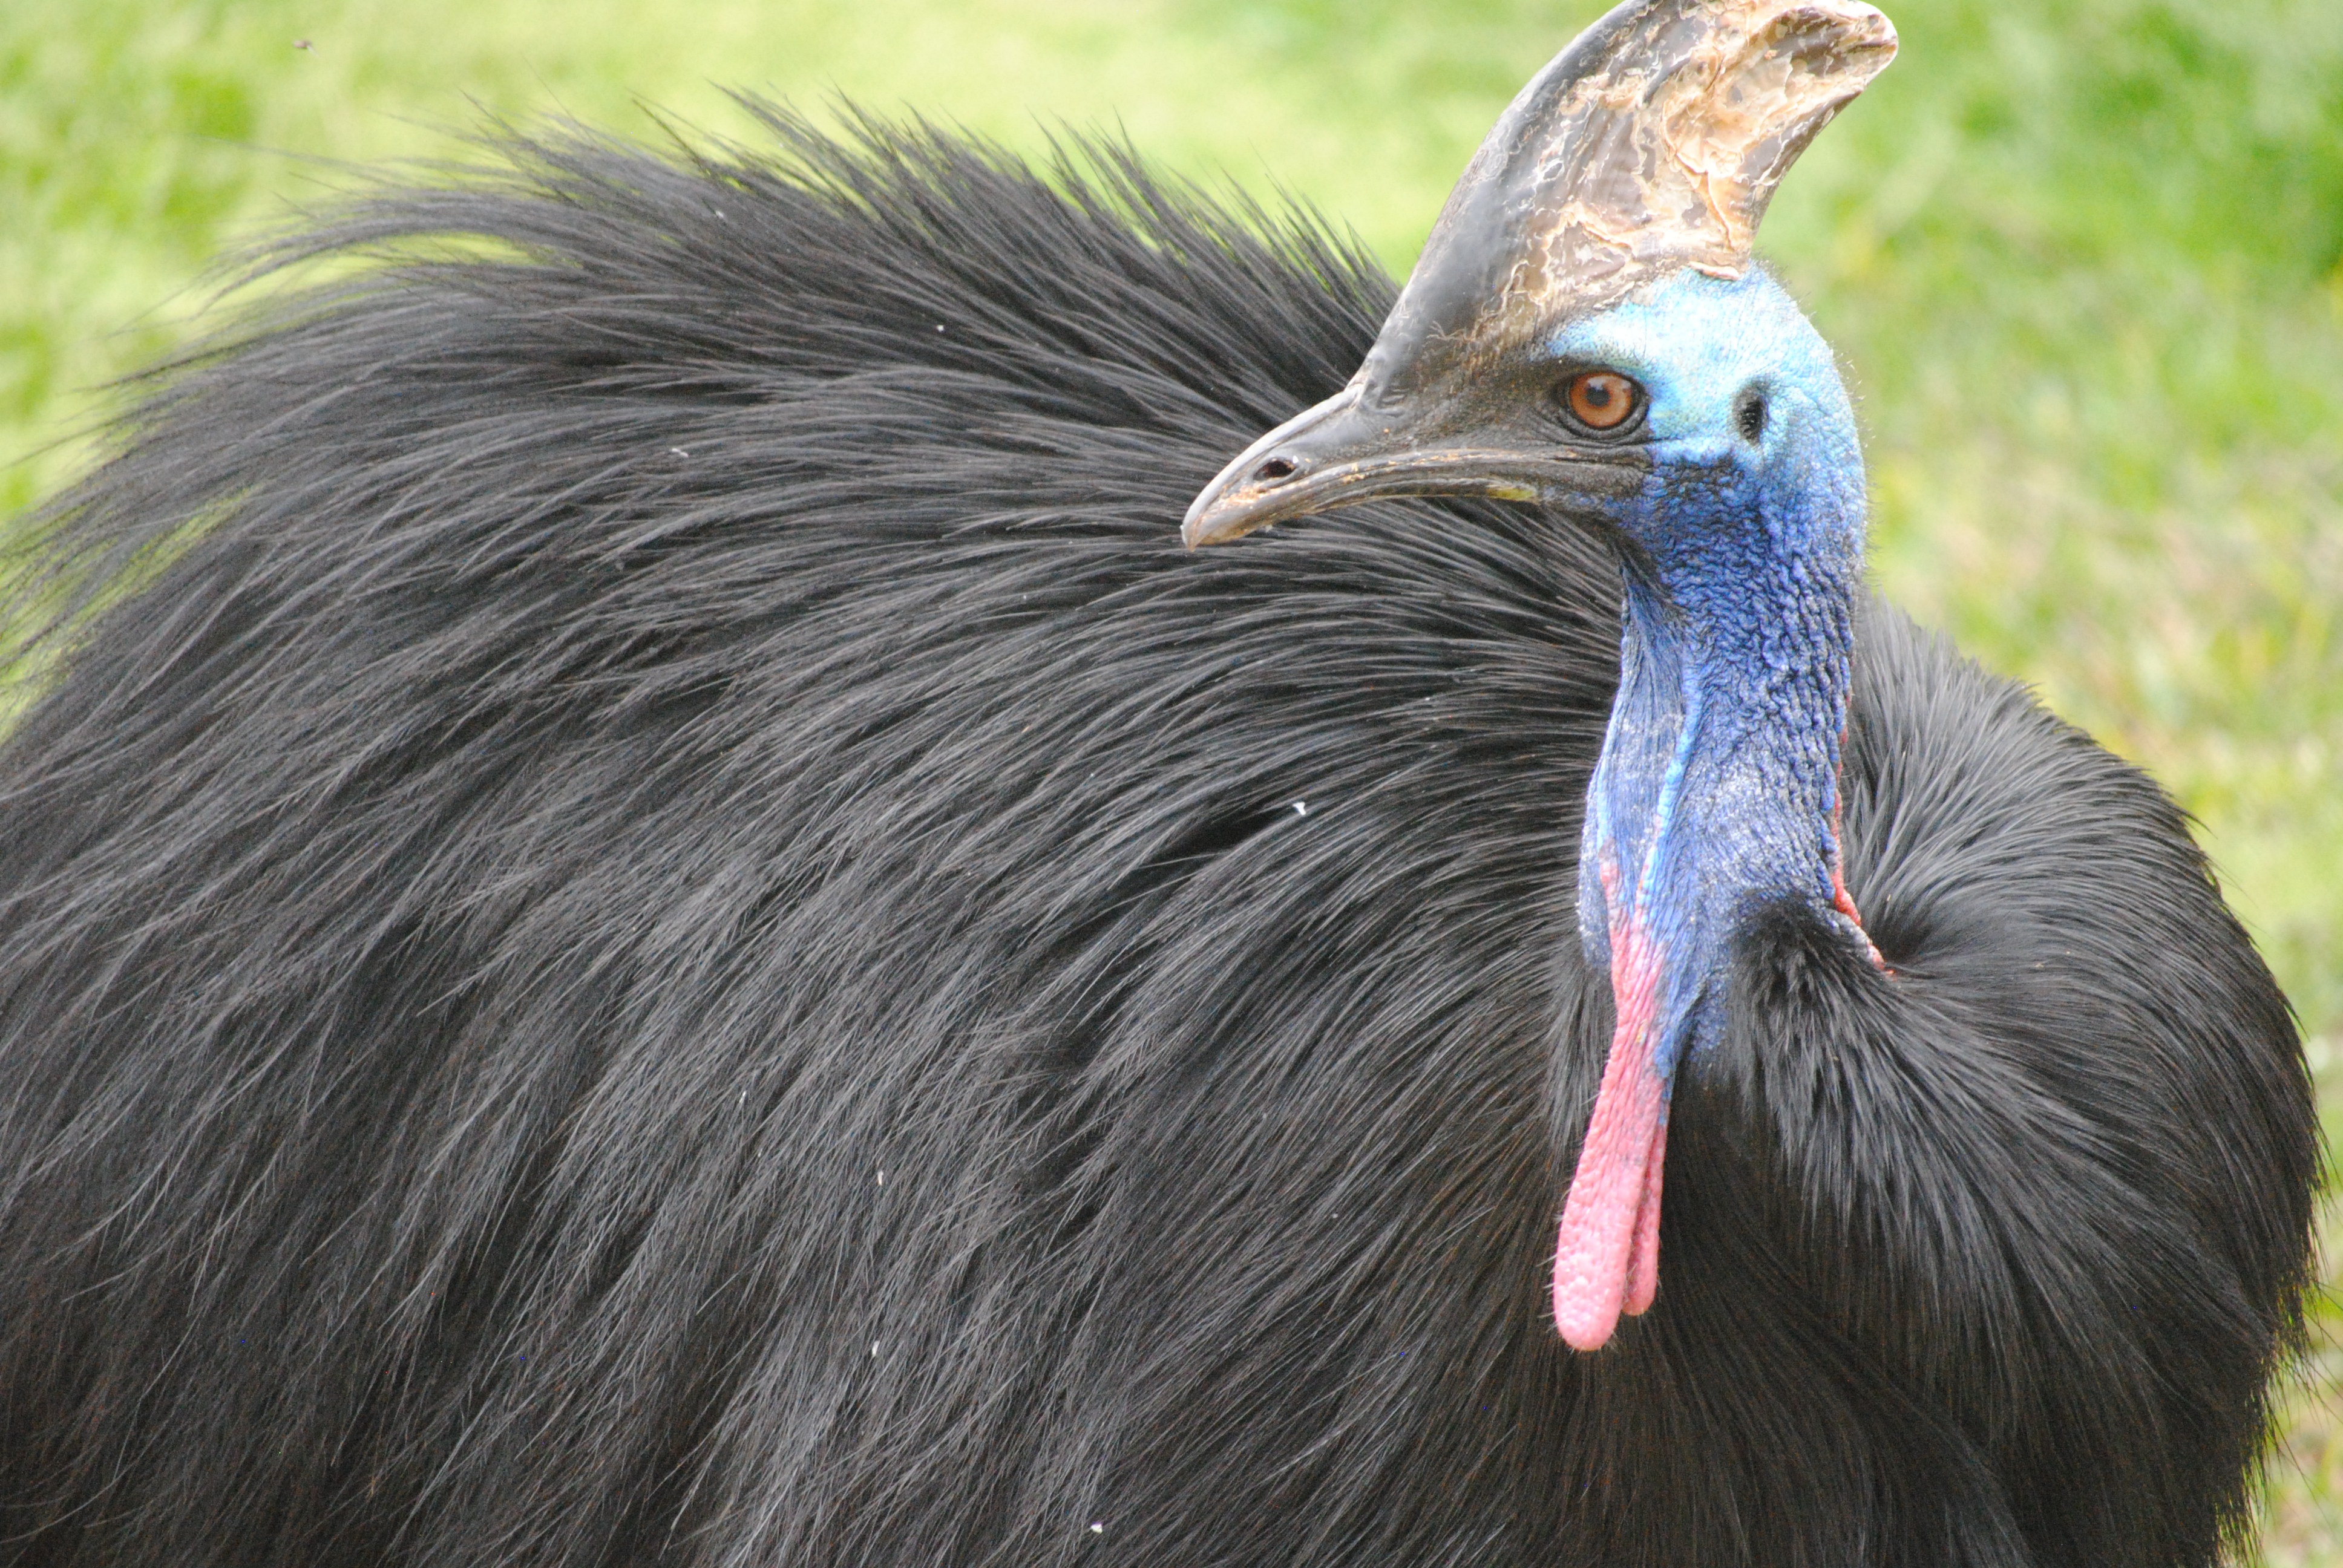
nature, bird, wing, white, retro, animal, wildlife, horn, cow, cattle, beak, symbol, mammal, blue, black, fauna, vertebrate, african, talon, horned, flightless bird, cassowary, casuariiformes, horned bird